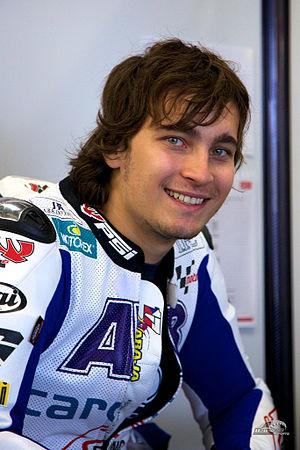
Karel Abraham, né le 2 janvier 1990 à Brno en République tchèque, est un pilote de Moto GP. Parmi ses exploits, il signe son premier podium au Japon en 2010 et sa première victoire à Valence en 2010 en Moto 2